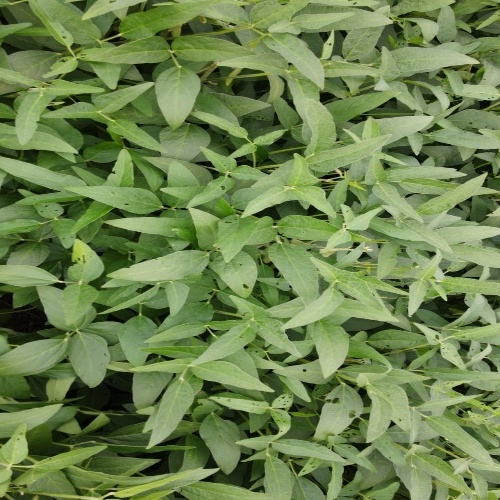
Label: Diabrotica_speciosa